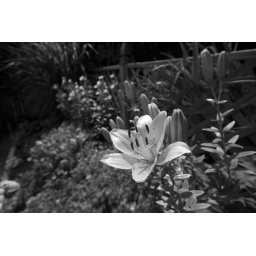
orange flower in my garden 4